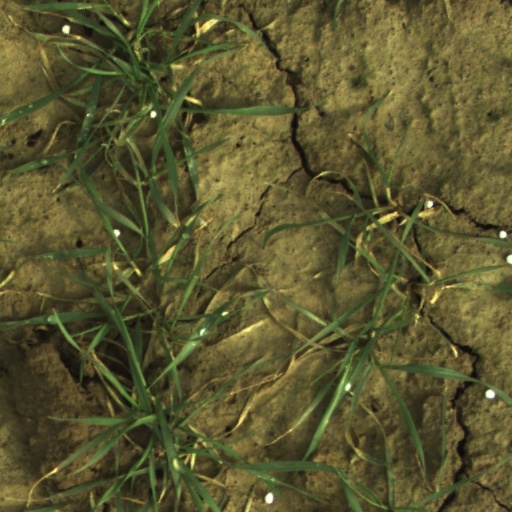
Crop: wheat